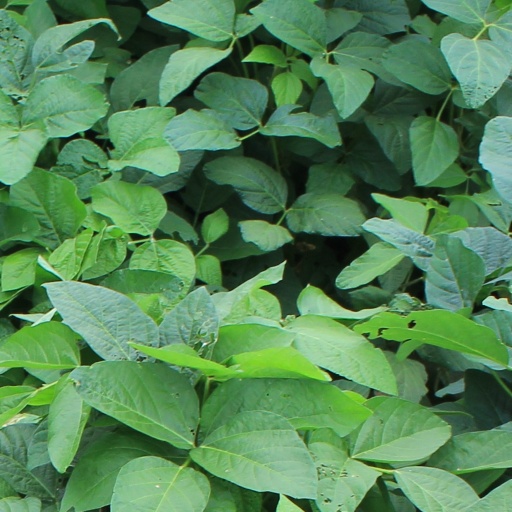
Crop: soybean